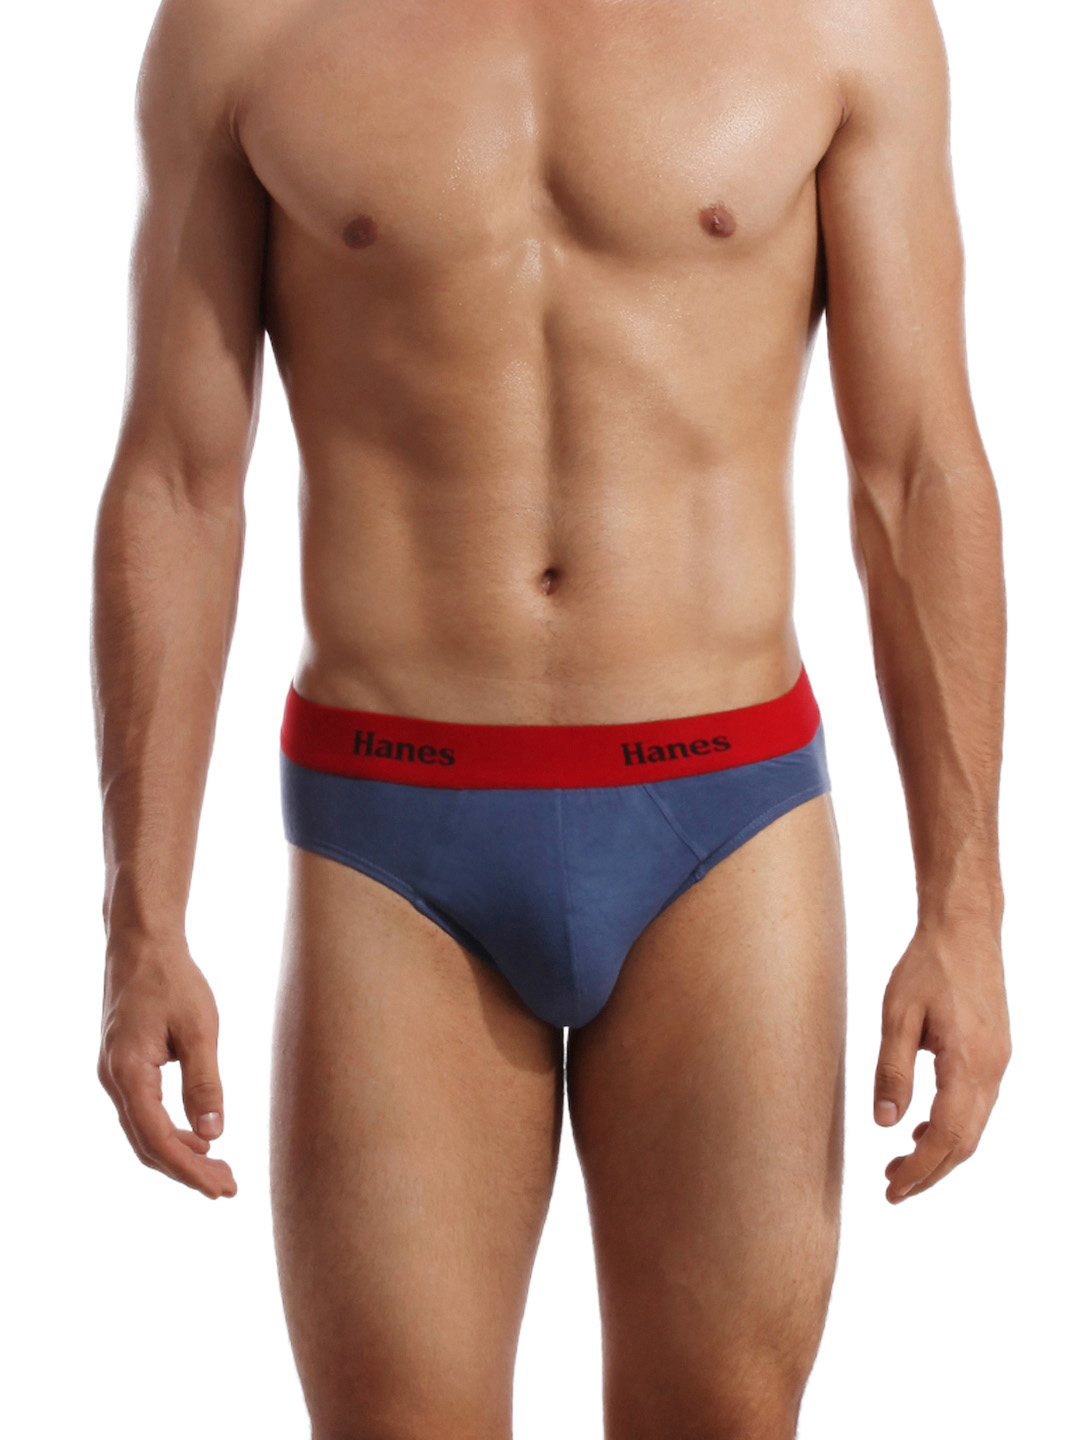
Hanes Men Blue Ultimate Duo Dry Cotton Stretch Bikini Briefs
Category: Apparel / Innerwear / Briefs
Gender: Men
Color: Blue
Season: Summer 2016
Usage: Casual